History of Easter Island

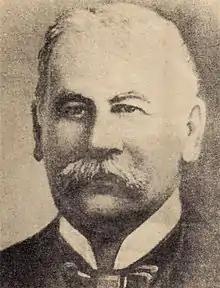
Chilean Navy Captain Policarpo Toro

A professional sailor, in 1870 Policarpo Toro Hurtado arrived with the corvette "O'Higgins" to Easter Island or Rapa Nui, being amazed by the culture and history of its long-suffering people whose culture had been on the verge of disappearing at the mercy of corsairs, slave hunters and internal conflicts, which had reduced its population at some point to only a little more than 100 people.